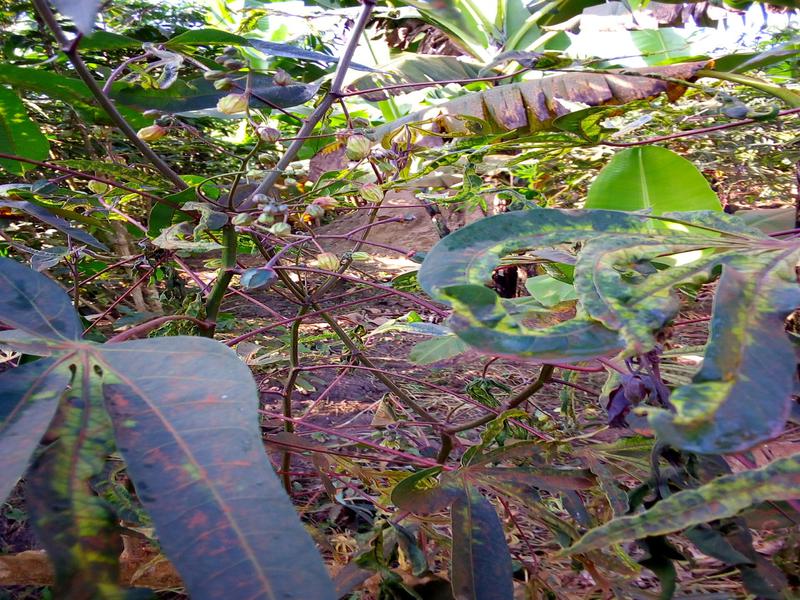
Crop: cassava
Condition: mosaic_disease